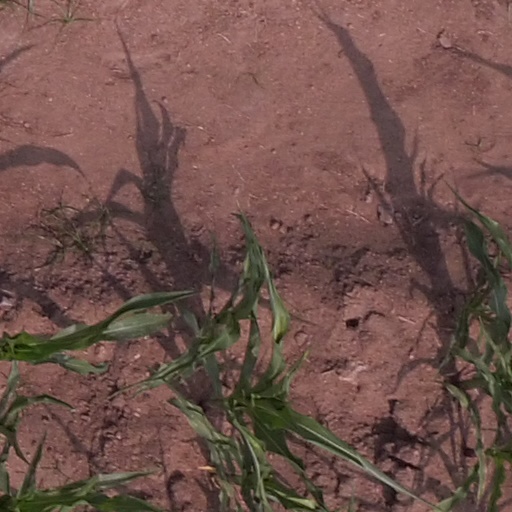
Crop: maize; corn